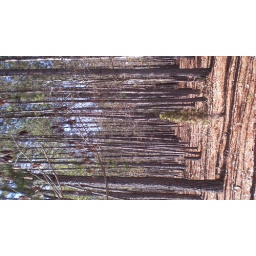
in a field of bigger trees